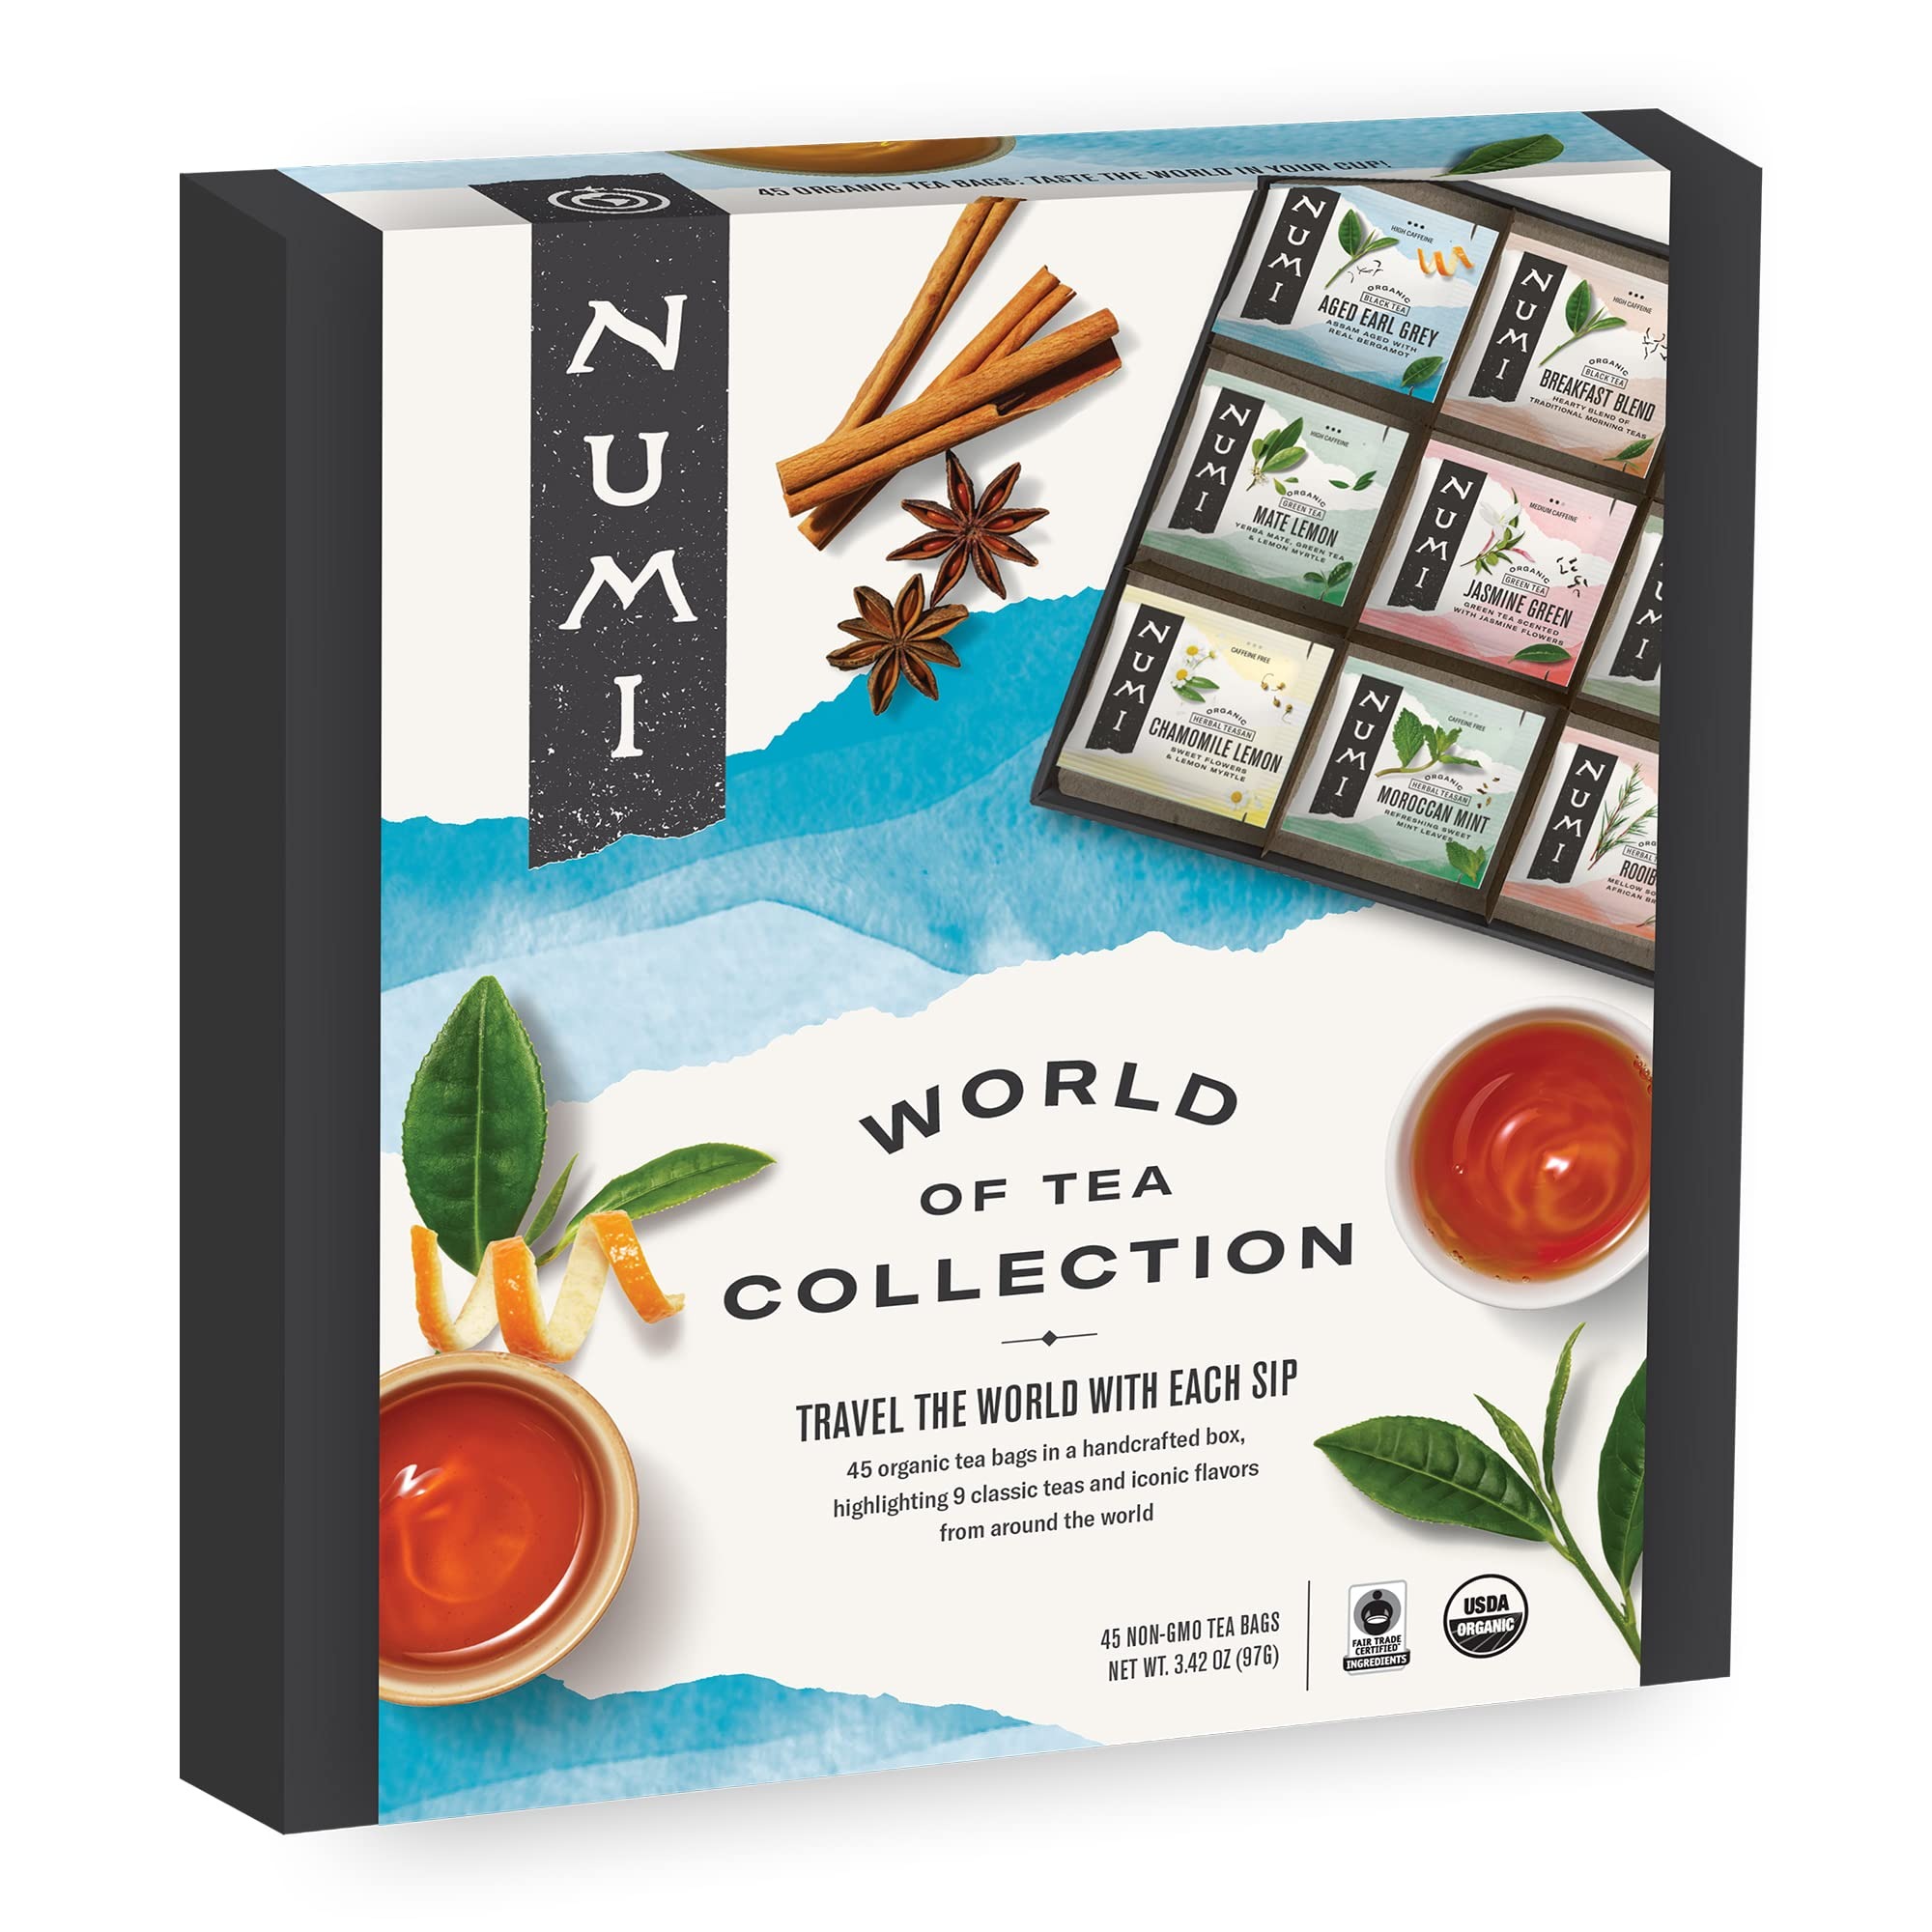
Item Name: Numi Organic Tea World of Tea Gift Set, 45 Tea Bags, Fair Trade Black, Green, Maté, Rooibos & Herbal Tea Sampler
Bullet Point 1: Sample Our Beloved Teas and Tisanes: Give the gift of Fair Trade; 5 bags each of Breakfast Blend, Aged Earl Grey, Golden Chai, Mate Lemon, Jasmine Green, Gunpowder Green, Rooibos, Moroccan Mint, Chamomile Lemon
Bullet Point 2: Sampler Pack: This assorted collection of Numi Organic Tea Blends is the perfect gift for any tea lover in your life; Contains teas from all caffeine levels and a wide range of flavors
Bullet Point 3: Bagged Tea: Numi's organic full-leaf quality teas come in convenient tea bags for the perfect brewing every time; Individually wrapped tea bags ensure your tea is fresh, every time
Bullet Point 4: Numi's Organic Teas and tisanes bring you the flavor and health benefits of full-leaf tea in a variety of styles, flavors and brewing methods from tea bags and loose leaf teas to flowering teas, iced teas, and bottled teas
Bullet Point 5: Premium Organic Full-Leaf quality teas and herbal teasans blended with only 100 percent real fruits, flowers, and spices; Try our black, green, white, Pu-erh, rooibos, herbal, and turmeric teas
Value: 45.0
Unit: Count

Price: 53.125